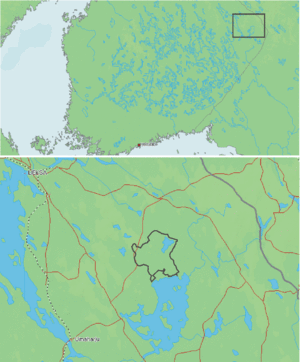
Le parc national de Patvinsuo est un parc national situé dans l'est de la finlandais à la frontière entre Lieksa et Ilomantsi.